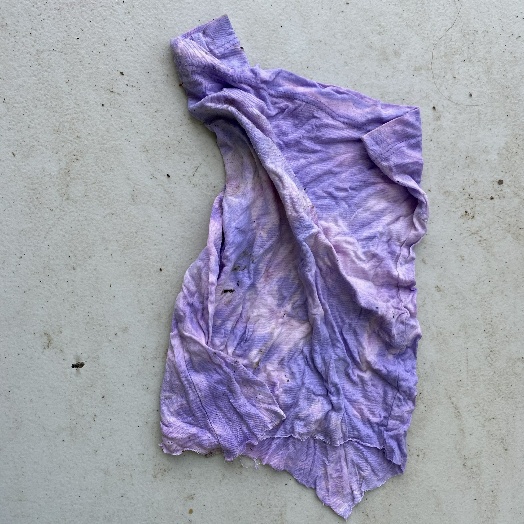
Label: Textile Trash